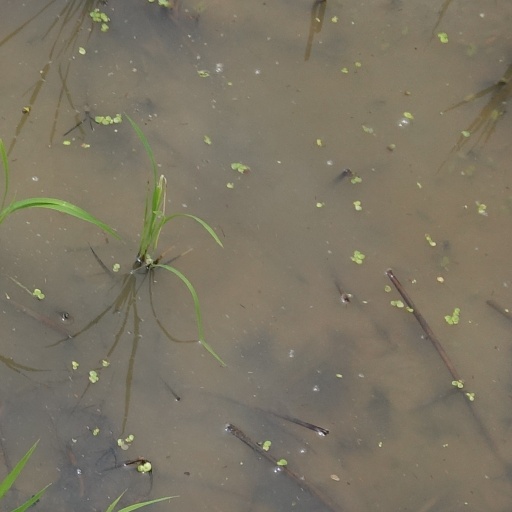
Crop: rice